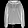
Label: Pullover